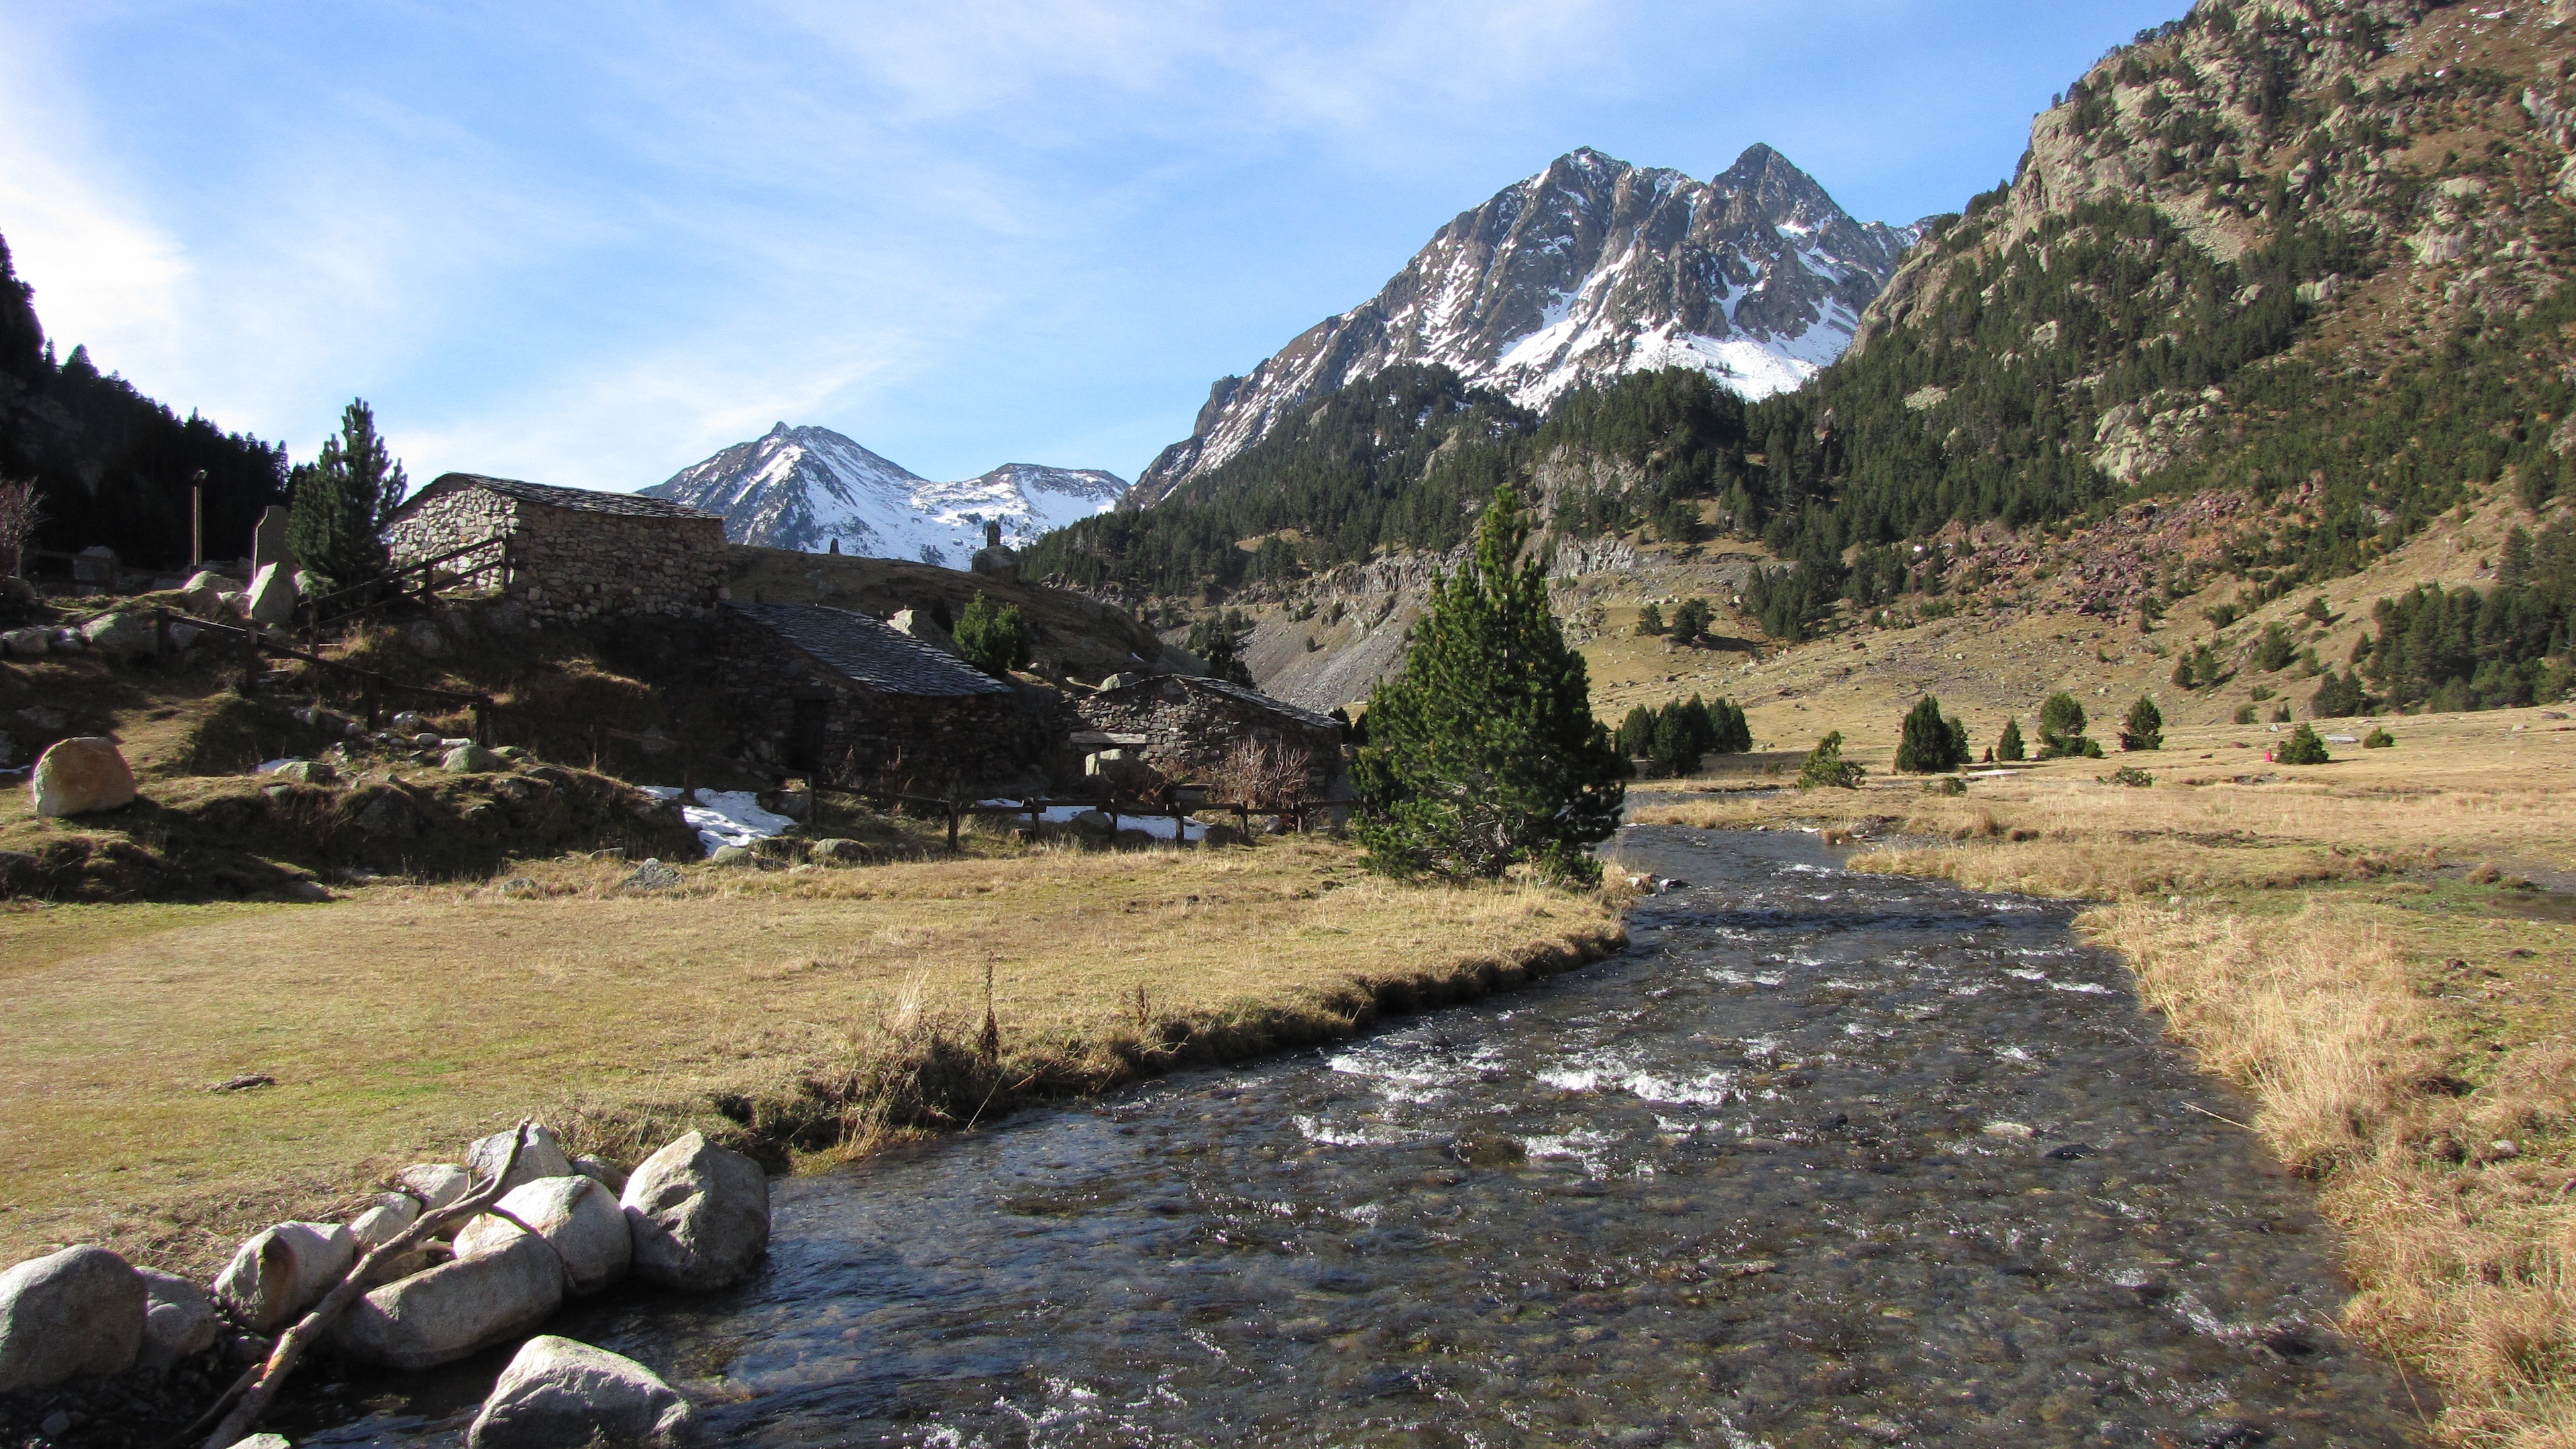
landscape, wilderness, walking, mountain, hiking, trail, lake, adventure, valley, mountain range, national park, ridge, alps, backpacking, plateau, wadi, huesca, landform, mountain pass, llanos del hospital, mountainous landforms